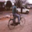
Label: bicycle